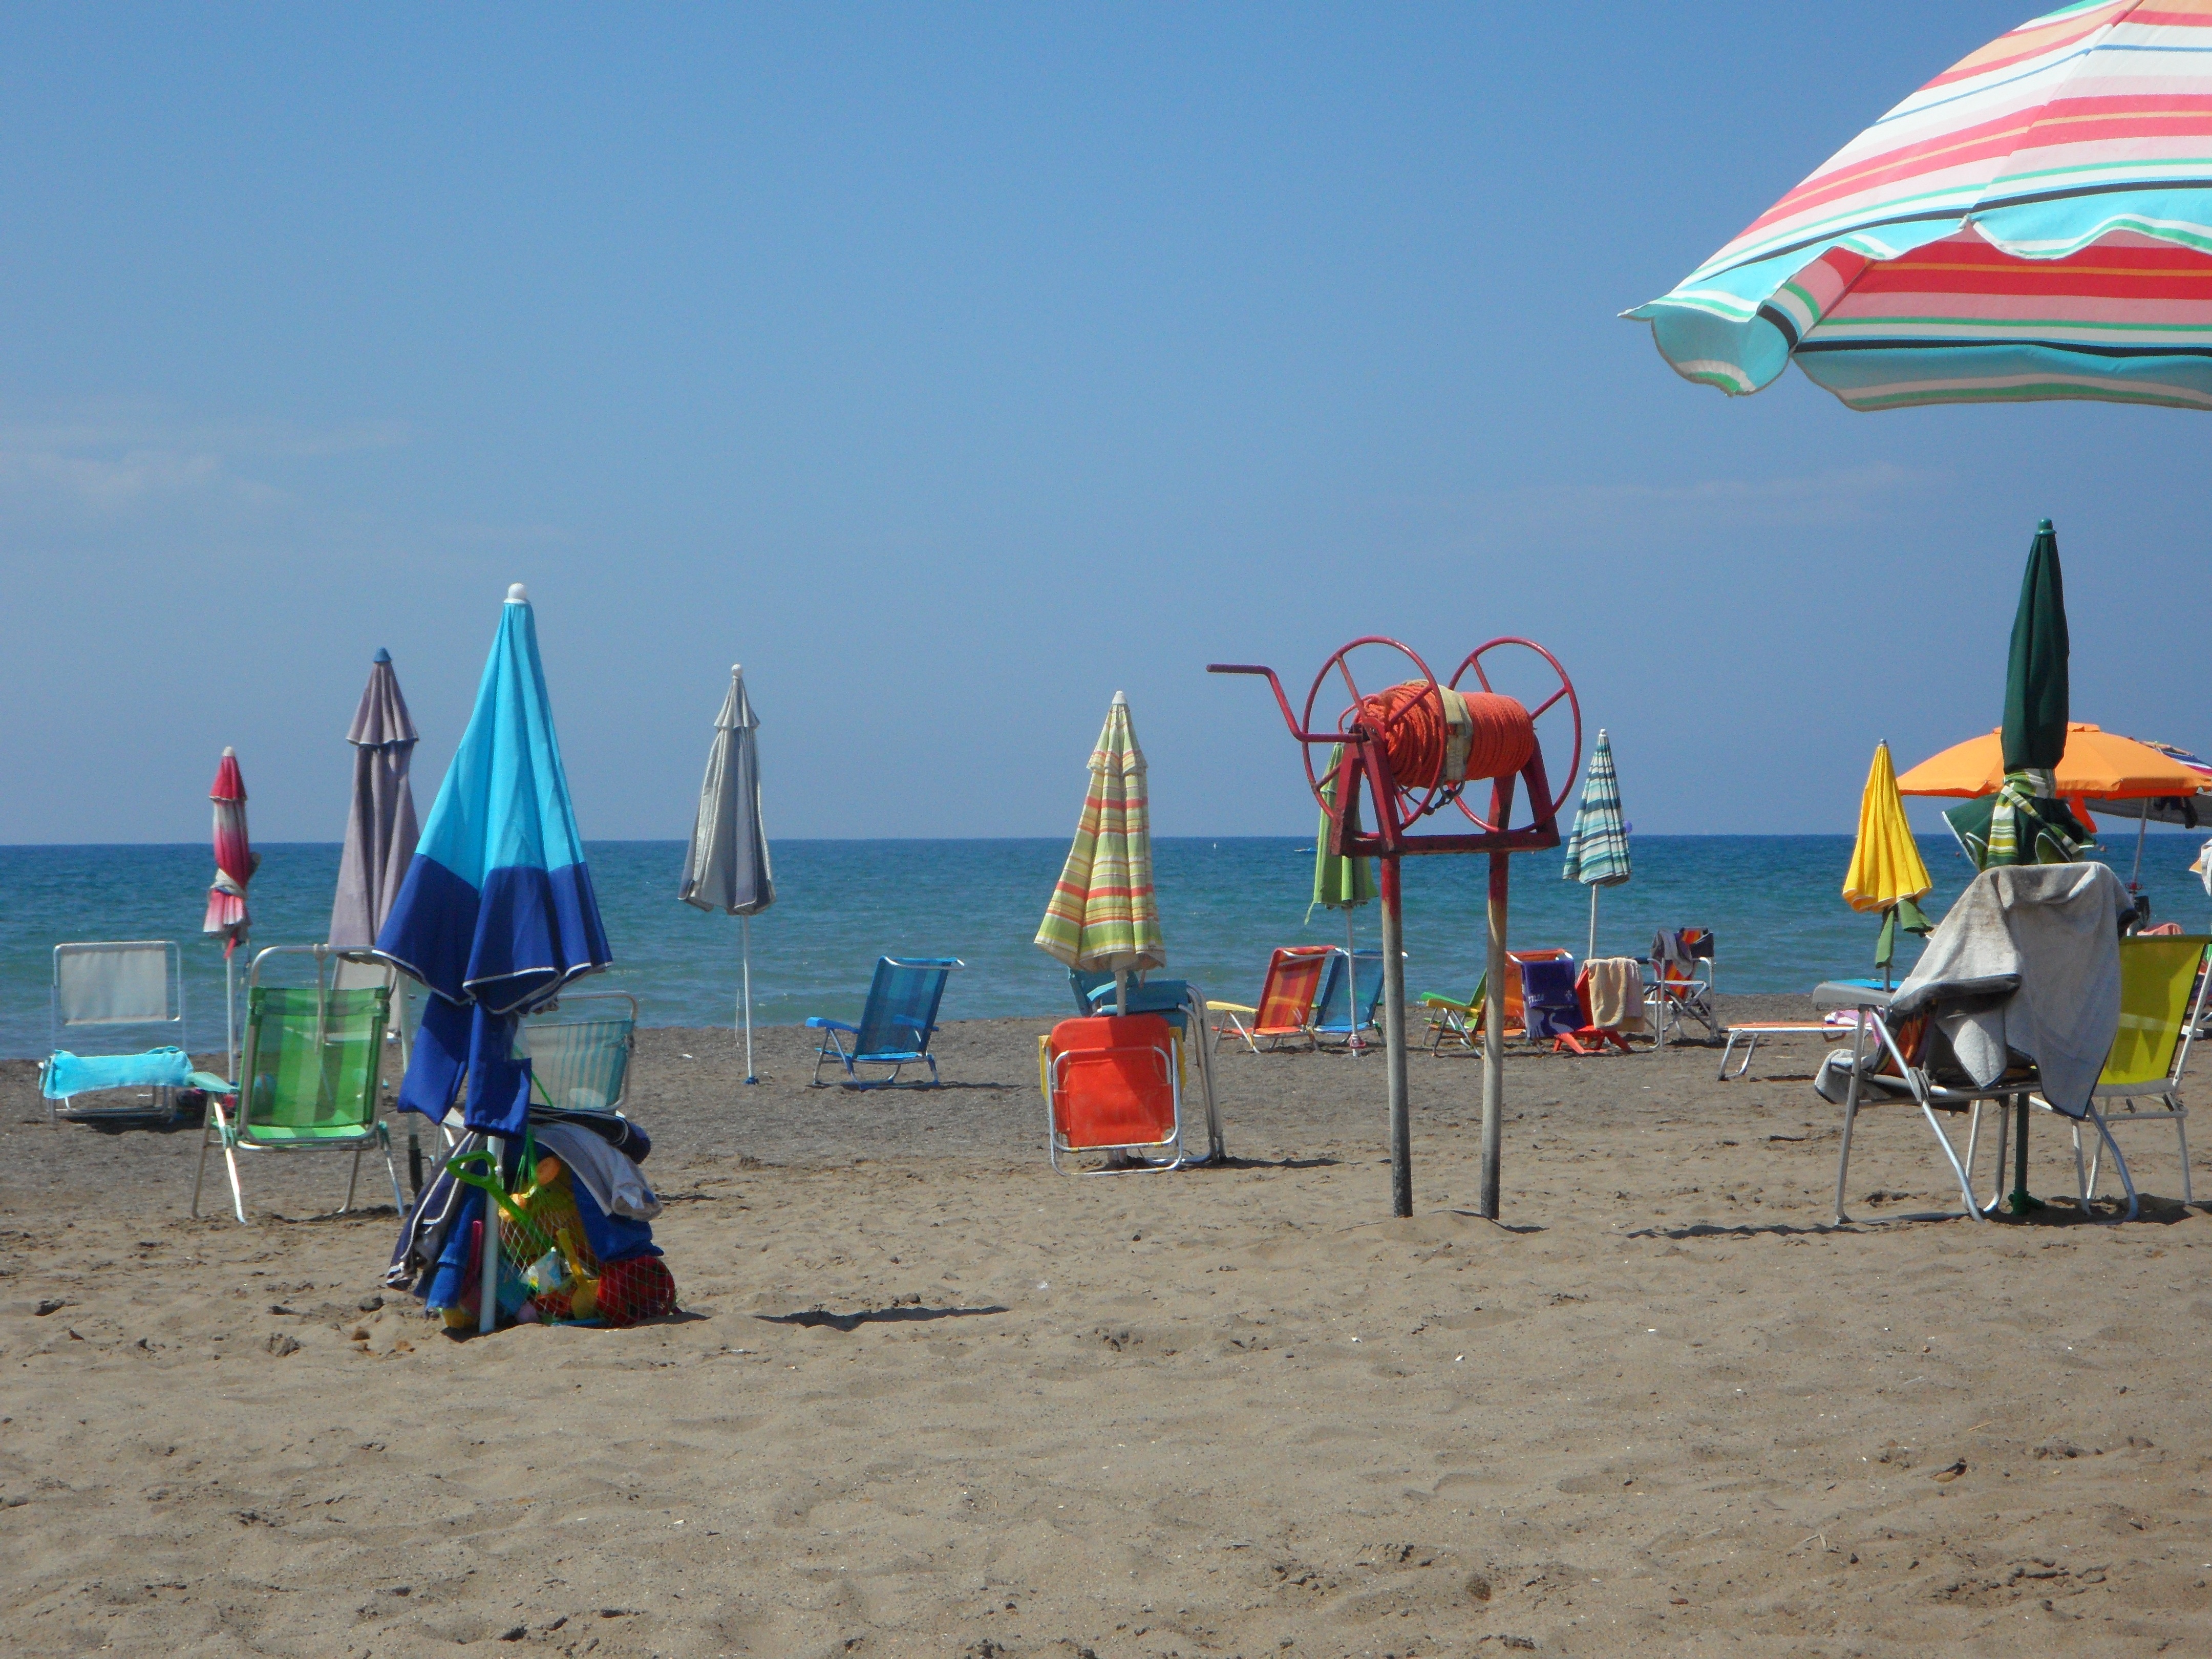
beach, sea, water, sand, play, wind, summer, vacation, mediterranean, holiday, tourism, toy, holidays, playground, siesta, recovery, sand beach, summer holiday, parasols